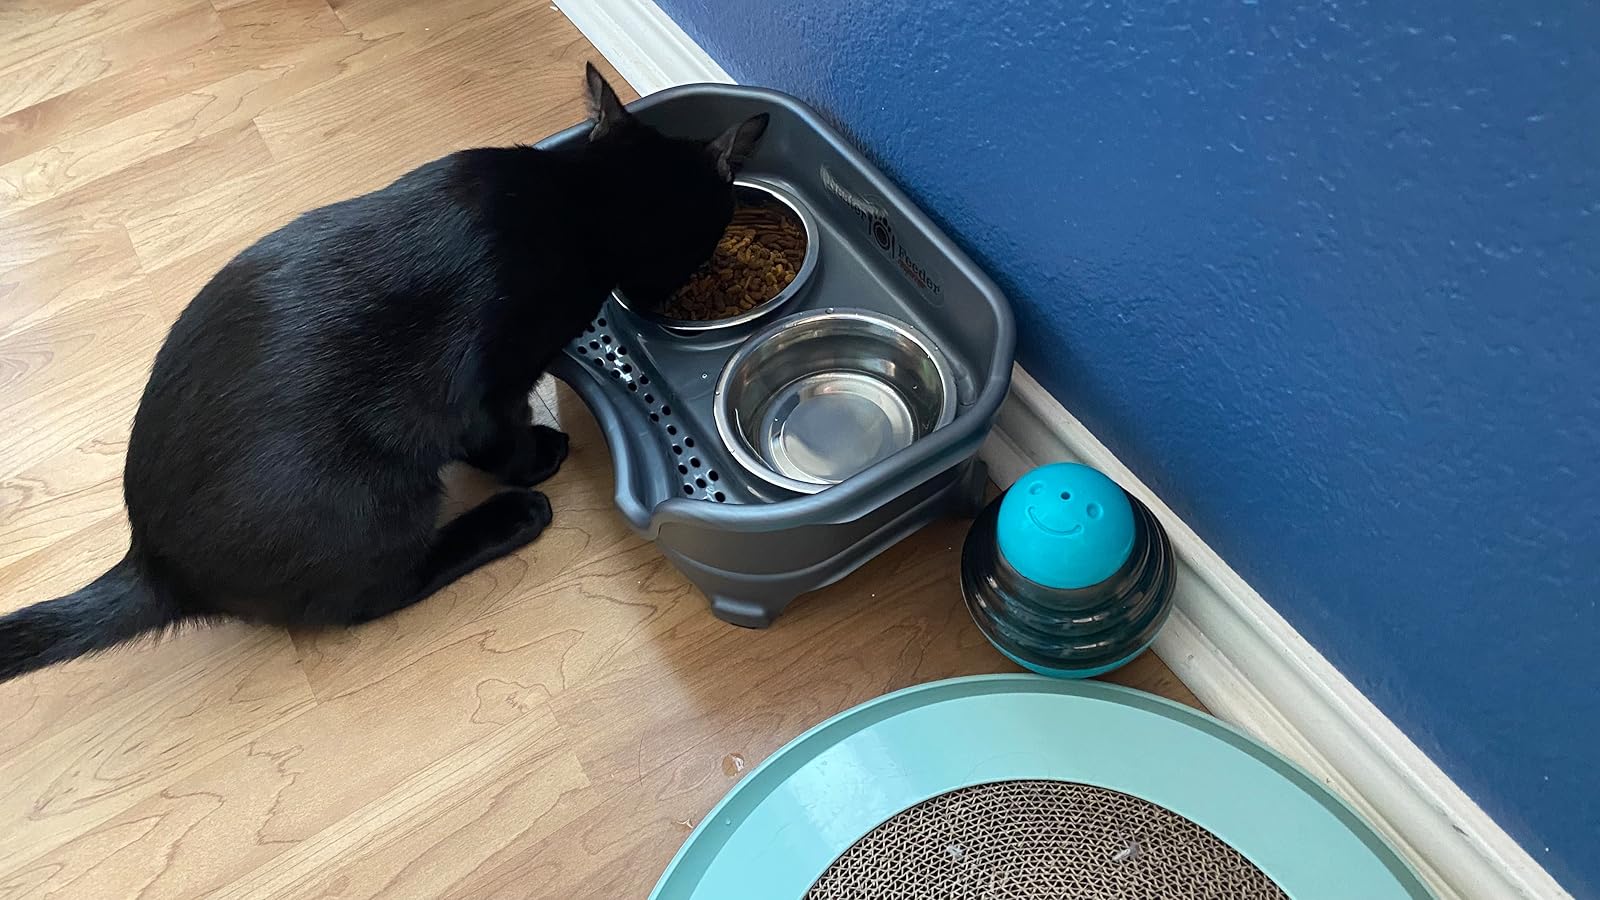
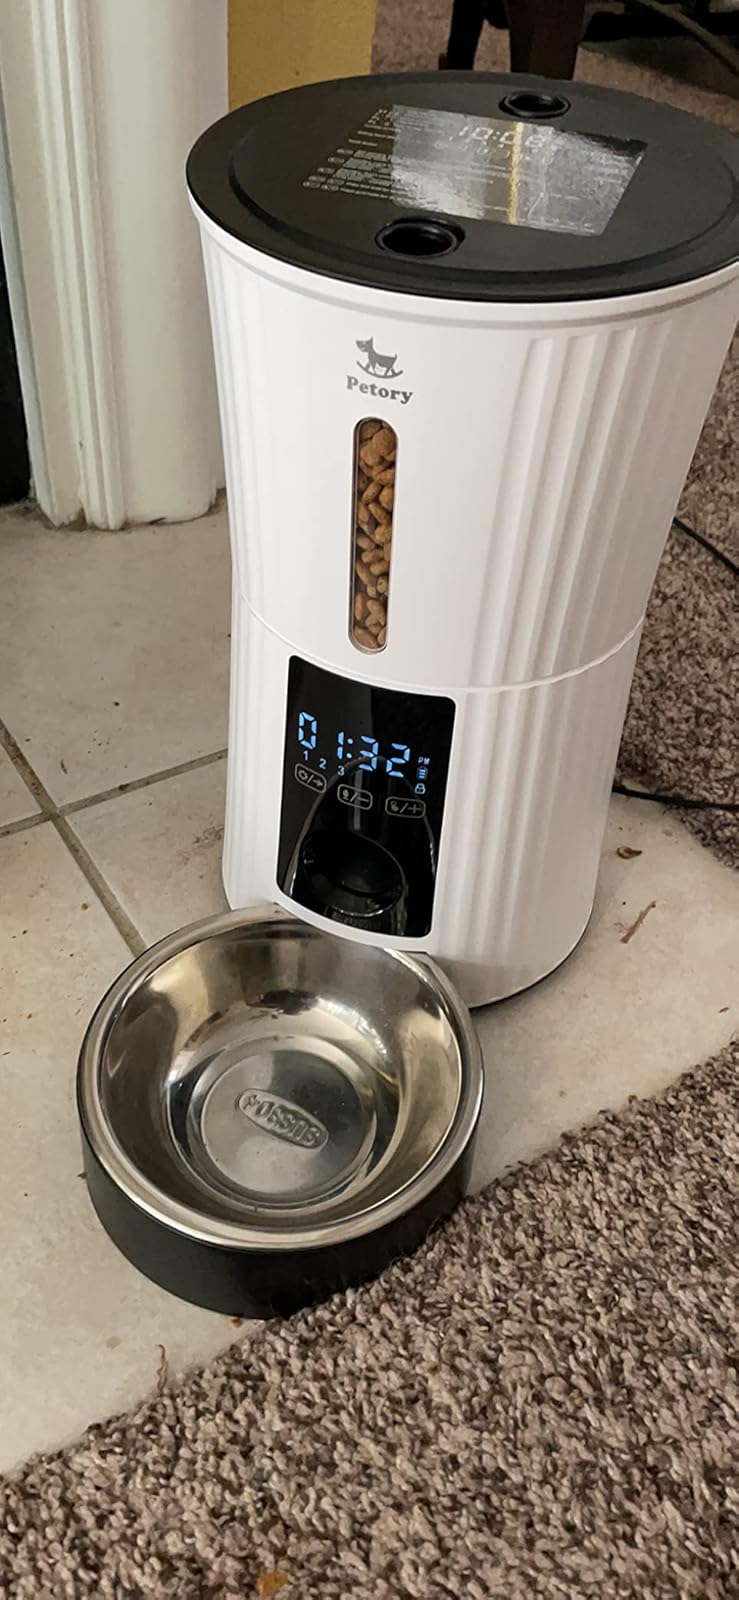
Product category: items_feeder
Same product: no